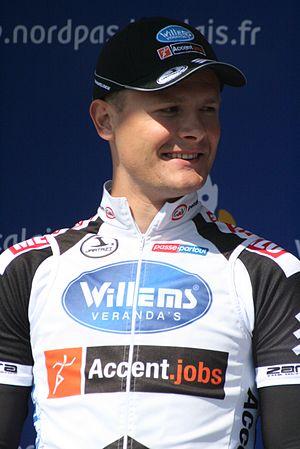
Présentation des coureurs au départ de la première étape Steven Caethoven